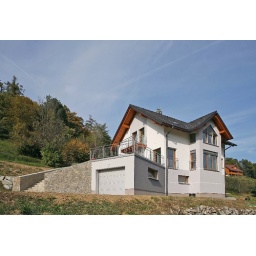
-ENG-A wooden house built by Barra&amp;amp;Barra.-ITA-Casa prefabbricata in bioedilizia costruita da Barra&amp;amp;Barra.